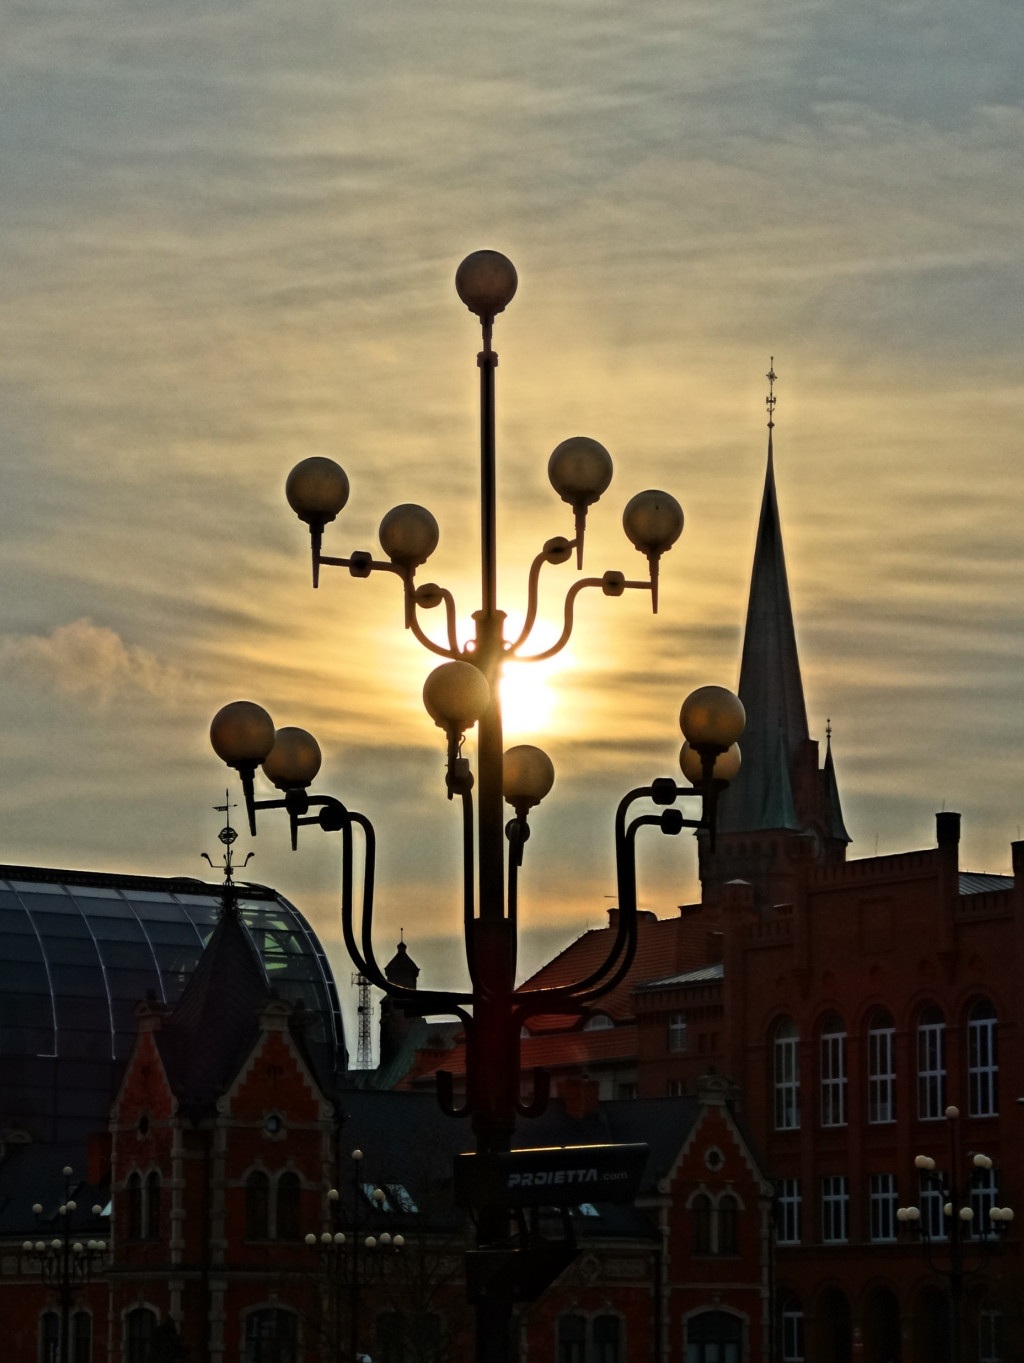
light, sky, sunrise, sunset, skyline, morning, urban, dusk, evening, lantern, church, street light, lighting, poland, light fixture, embankment, silhouettes, bydgoszcz